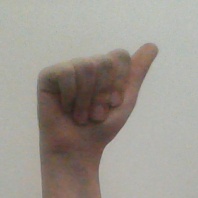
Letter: dhad